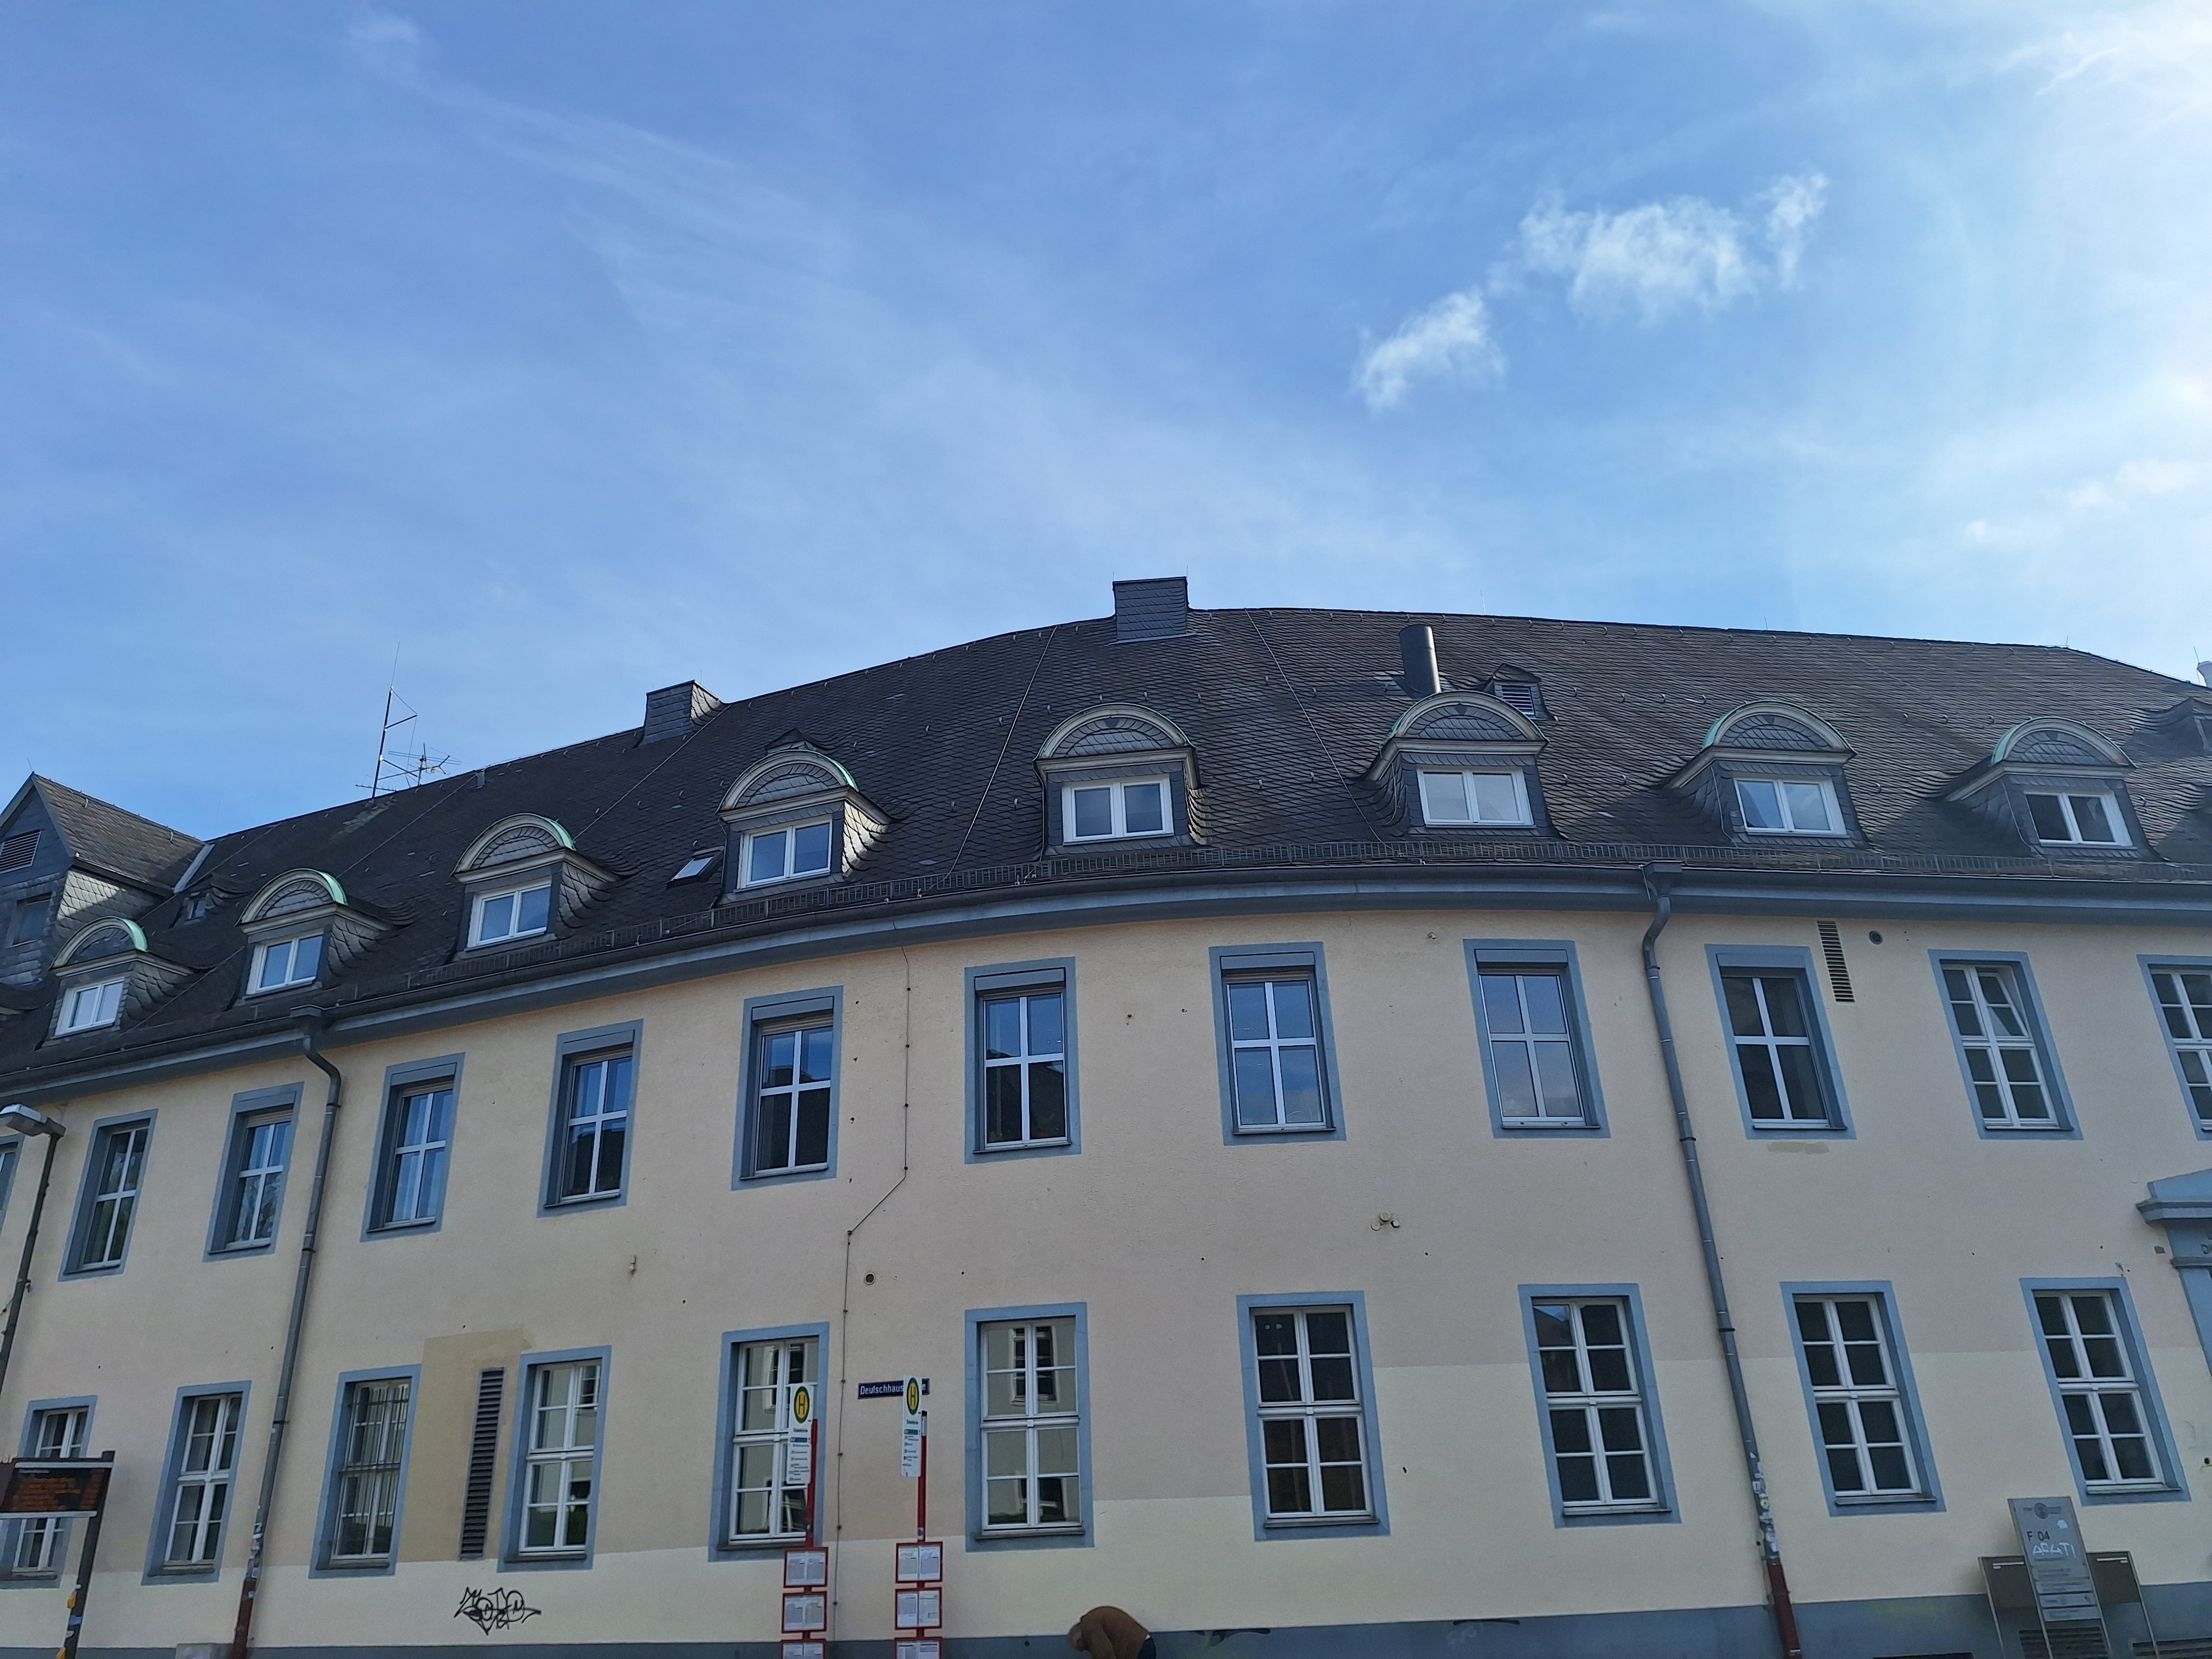
Building: Deutschhausstraße 3